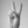
ASL letter: V